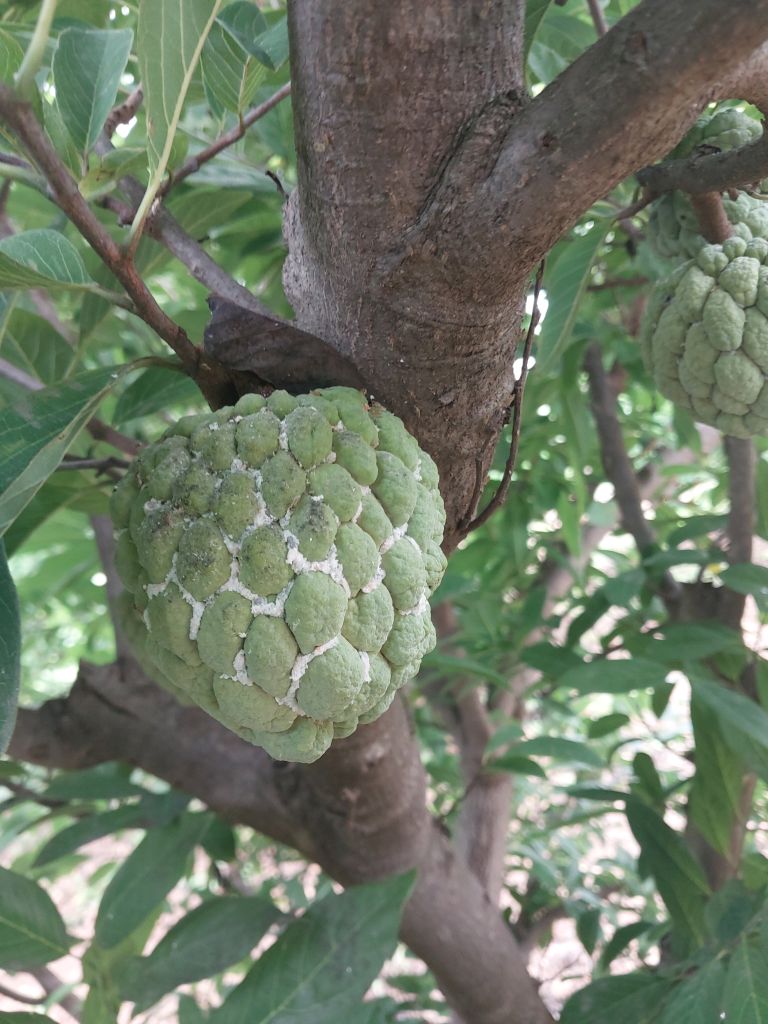
Disease label: Mealy Bug